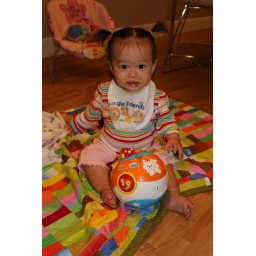
We came home and found this girl sitting in our living room...